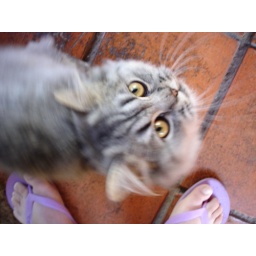
This is &amp;quot;Tito&amp;quot; the male persian cat of Julia, in Costa Rica.